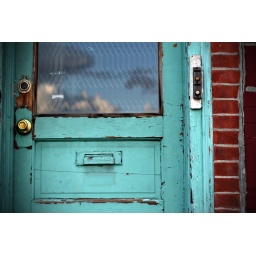
favorite door on 15th street just below south st in philadelphia